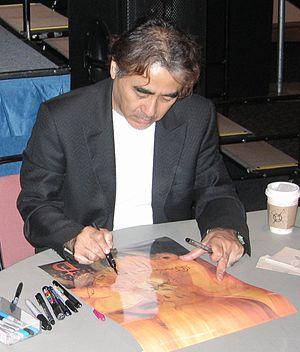
Yoshitaka Amano en séance de dédicactaken à Tampa (Floride) en octobre 2006.
Final Fantasy II est un jeu vidéo de rôle, développé par Square Co., Ltd., sorti sur Famicom en 1988 au Japon.
Final Fantasy IV est un jeu vidéo de rôle développé par Square sous la direction de Hironobu Sakaguchi, le créateur de la série. Le jeu est édité par Square sur Super Nintendo en juillet 1991 au Japon puis en novembre en Amérique du Nord dans une version épurée. Il s'agit du quatrième épisode de la série Final Fantasy et du premier à être produit sur console 16-bits.